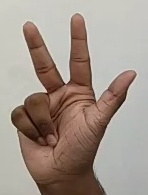
ASL sign: 3